From Beyond (short story)

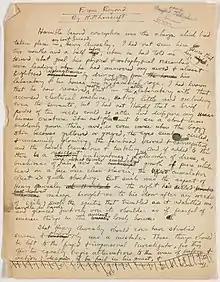
First page of the manuscript From Beyond.

"From Beyond" is a horror genre short story by American writer H. P. Lovecraft. It was written in 1920 and was first published in "The Fantasy Fan" in June 1934 (Vol. 1, No. 10).